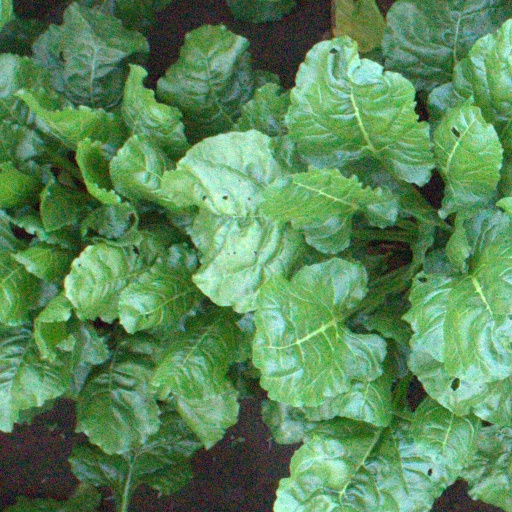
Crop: sugar beet